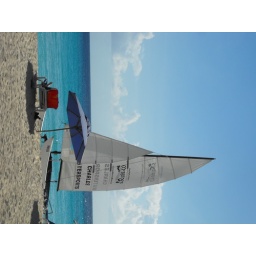
beautiful afternoon out with the point and shoot, taking in the white sandy beach and the things found on the beach.